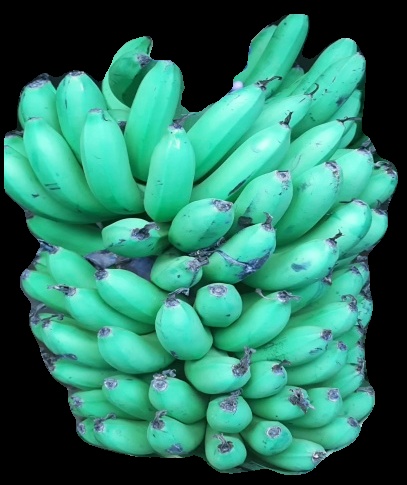
Variety: pachbale
Grade: grade1